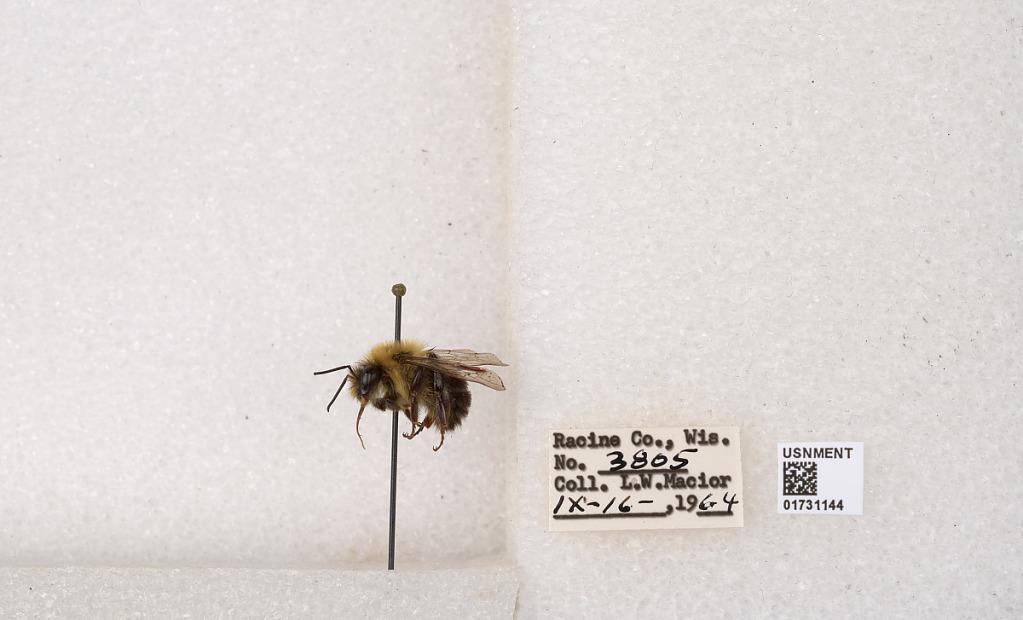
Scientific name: Bombus impatiens Cresson
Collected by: L. Macior
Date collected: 1964-9-16
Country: United States
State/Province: Wisconsin
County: Racine
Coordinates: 42.7299, -87.8123